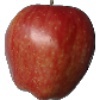
Label: Apple Red 1